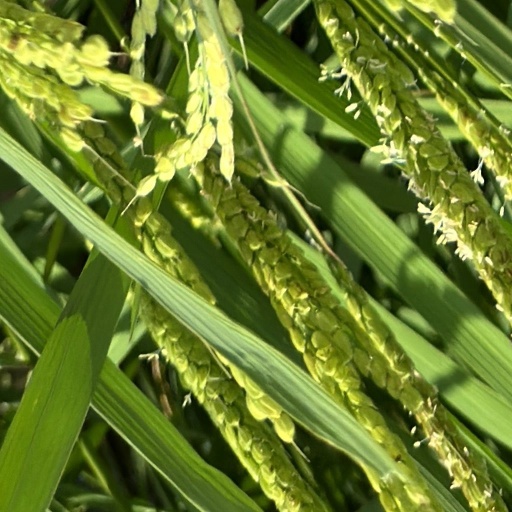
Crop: rice